Feltre

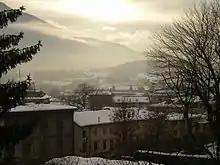
Panorama of Feltre in winter

An area incorporating Feltre and 12 contiguous municipalities is known as . In 2014, the Feltrino area was formalised in the Unione Montana Feltrina (Feltrino Mountain Community).